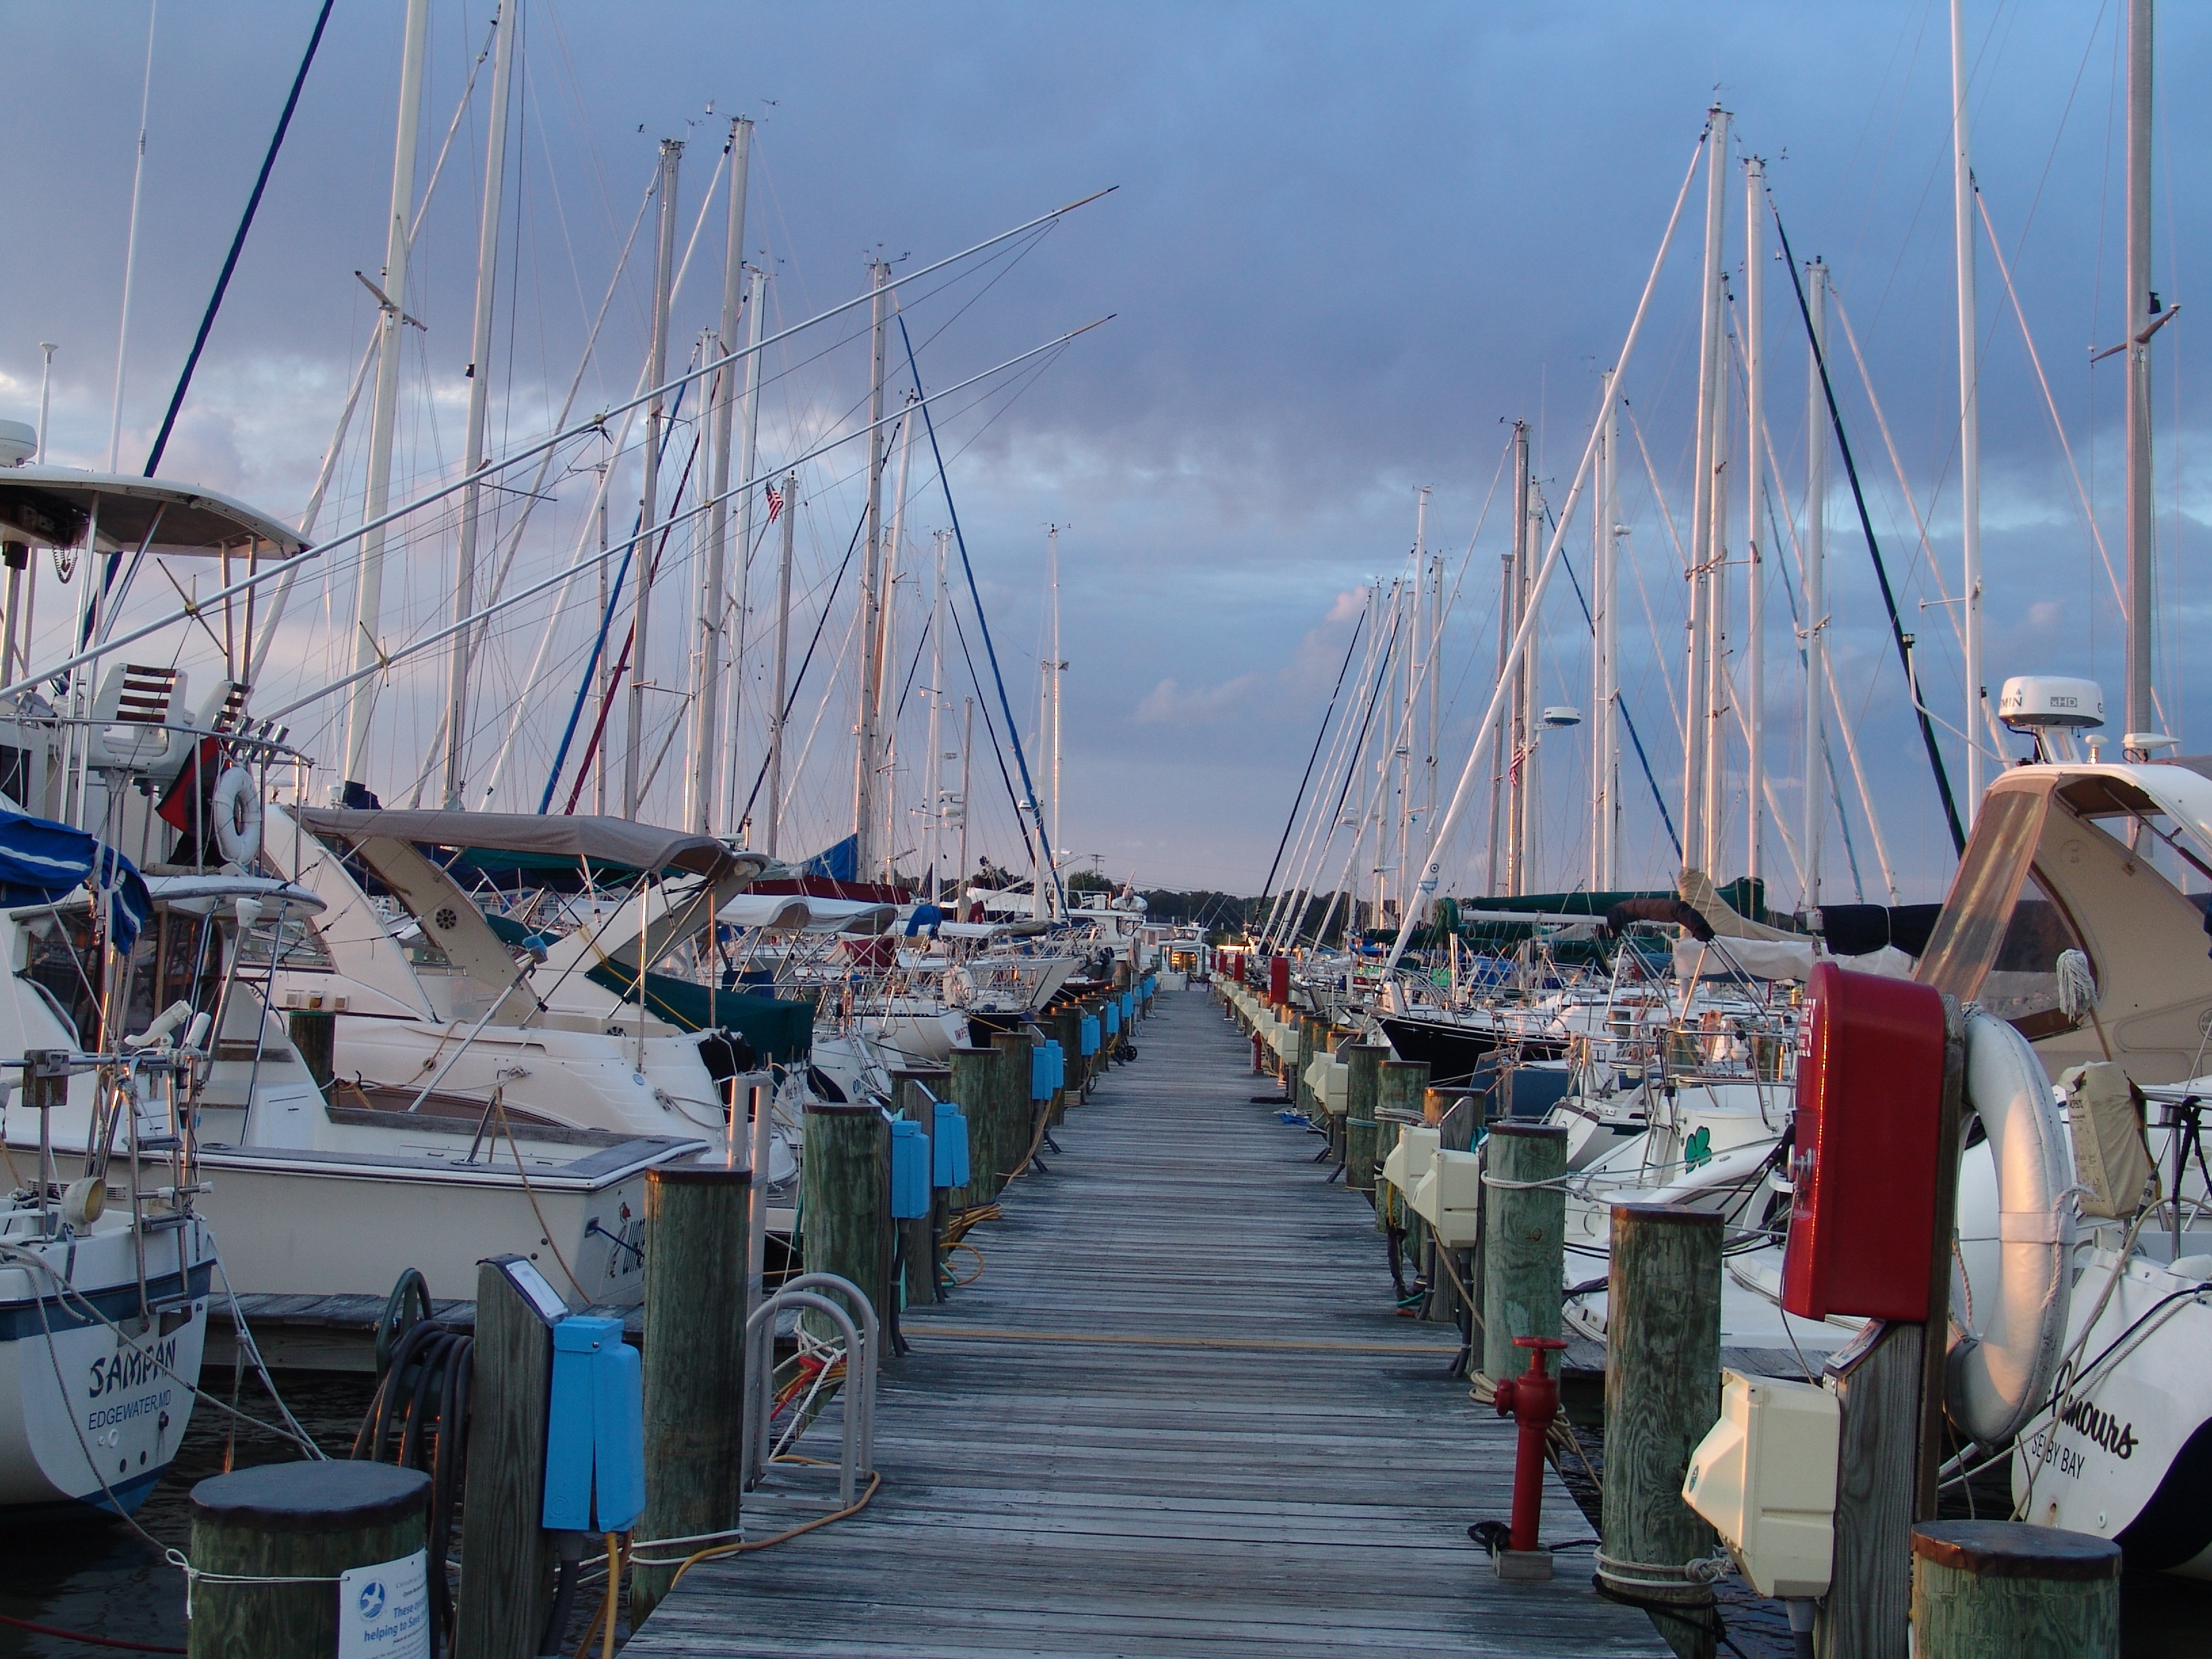
sea, dock, boat, vehicle, mast, harbor, marina, port, infrastructure, watercraft, fishing vessel, tall ship